History of Patras

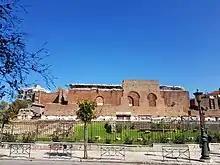
The Roman Odeon of Patras

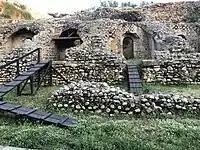
Ruins of the Roman stadium

The first traces of settlement in Patras date to the 3rd millennium BC, in modern Aroe. During the Middle Helladic period (the first half of the 2nd millennium BC) another settlement was founded in the region. Patras flourished for the first time during the Post-Helladic or Mycenean period (1580–1100 BC). Ancient Patras was formed by the unification of three Mycenaean villages located in modern Aroe, Antheia and Mesatis. The foundation of Patras goes back to prehistoric times, the legendary account being that Eumelus, having been taught by Triptolemus how to grow grain in the rich soil of the Glaucus valley, established three townships, Aroe (i.e. "ploughland"), Antheia ("the flowery"), and Mesatis ("the middle settlement") united by the common worship of Artemis Triclaria at her shrine on the river Meilichus.